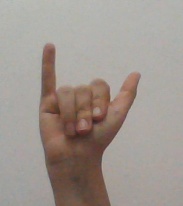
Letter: ya